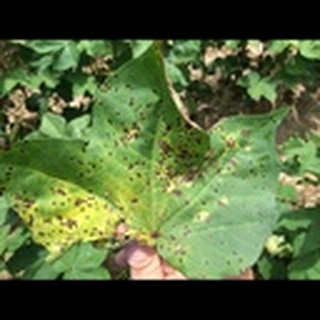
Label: cotton_target_spot